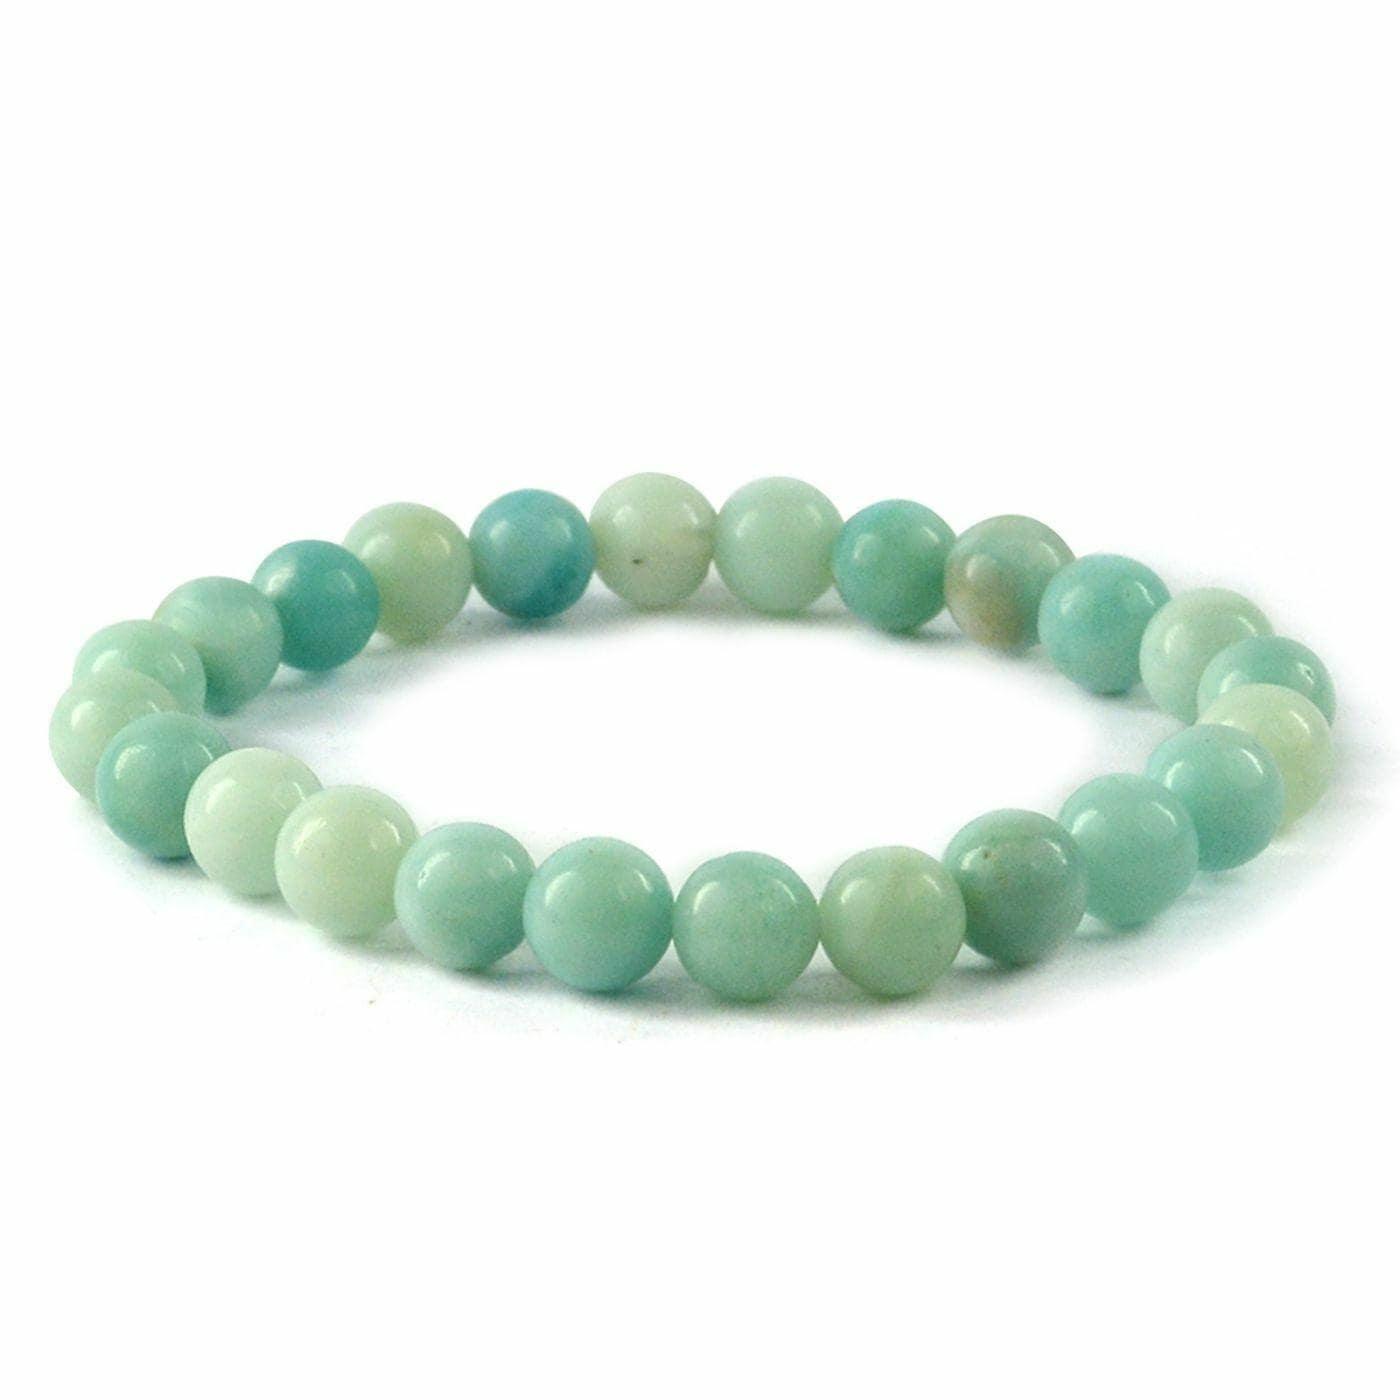
 Reiki Crystal Products AA Amazonite Bracelet, Round Bead 6 mm Bracelet for Reiki Healing and Crystal Healing Stones
Type: Bracelets & Bangles
Brand: Reiki Crystal Products
Price: Rs. 375
Stretchable Elastic Handmade Natural Crystal Stone Bracelet | Diameter : 2.5 Inch. | Stone Size - 6 mm | Charged By Reiki Grand Master & Vastu Expert
Features: Stretchable Elastic Handmade Natural Crystal Stone Bracelet | Diameter : 2.5 Inch. | Stone Size - 6 mm | Charged By Reiki Grand Master & Vastu Expert,Natural Healing Stone for Reiki Healing, Crystal Healing, Numerology, Tarot, Astrology, Vastu, Angle Healing & Feng Shui,100% Authentic, Original and Natural Healing Stone / Crystal - small holes, crack marks on the surface or inside the stones are often visible,Material : Natural Healing Stones See Images & Product Description For Healing Properties /Advantages,Stylish Party-Daily-Office-Casual Wear Reiki Healing Stone Bracelet for Men, Women, Boys, Girls. Best for Gifting & Personal Use.
Included: Pack Of 1 X AA Amazonite 6 mm Bracelet